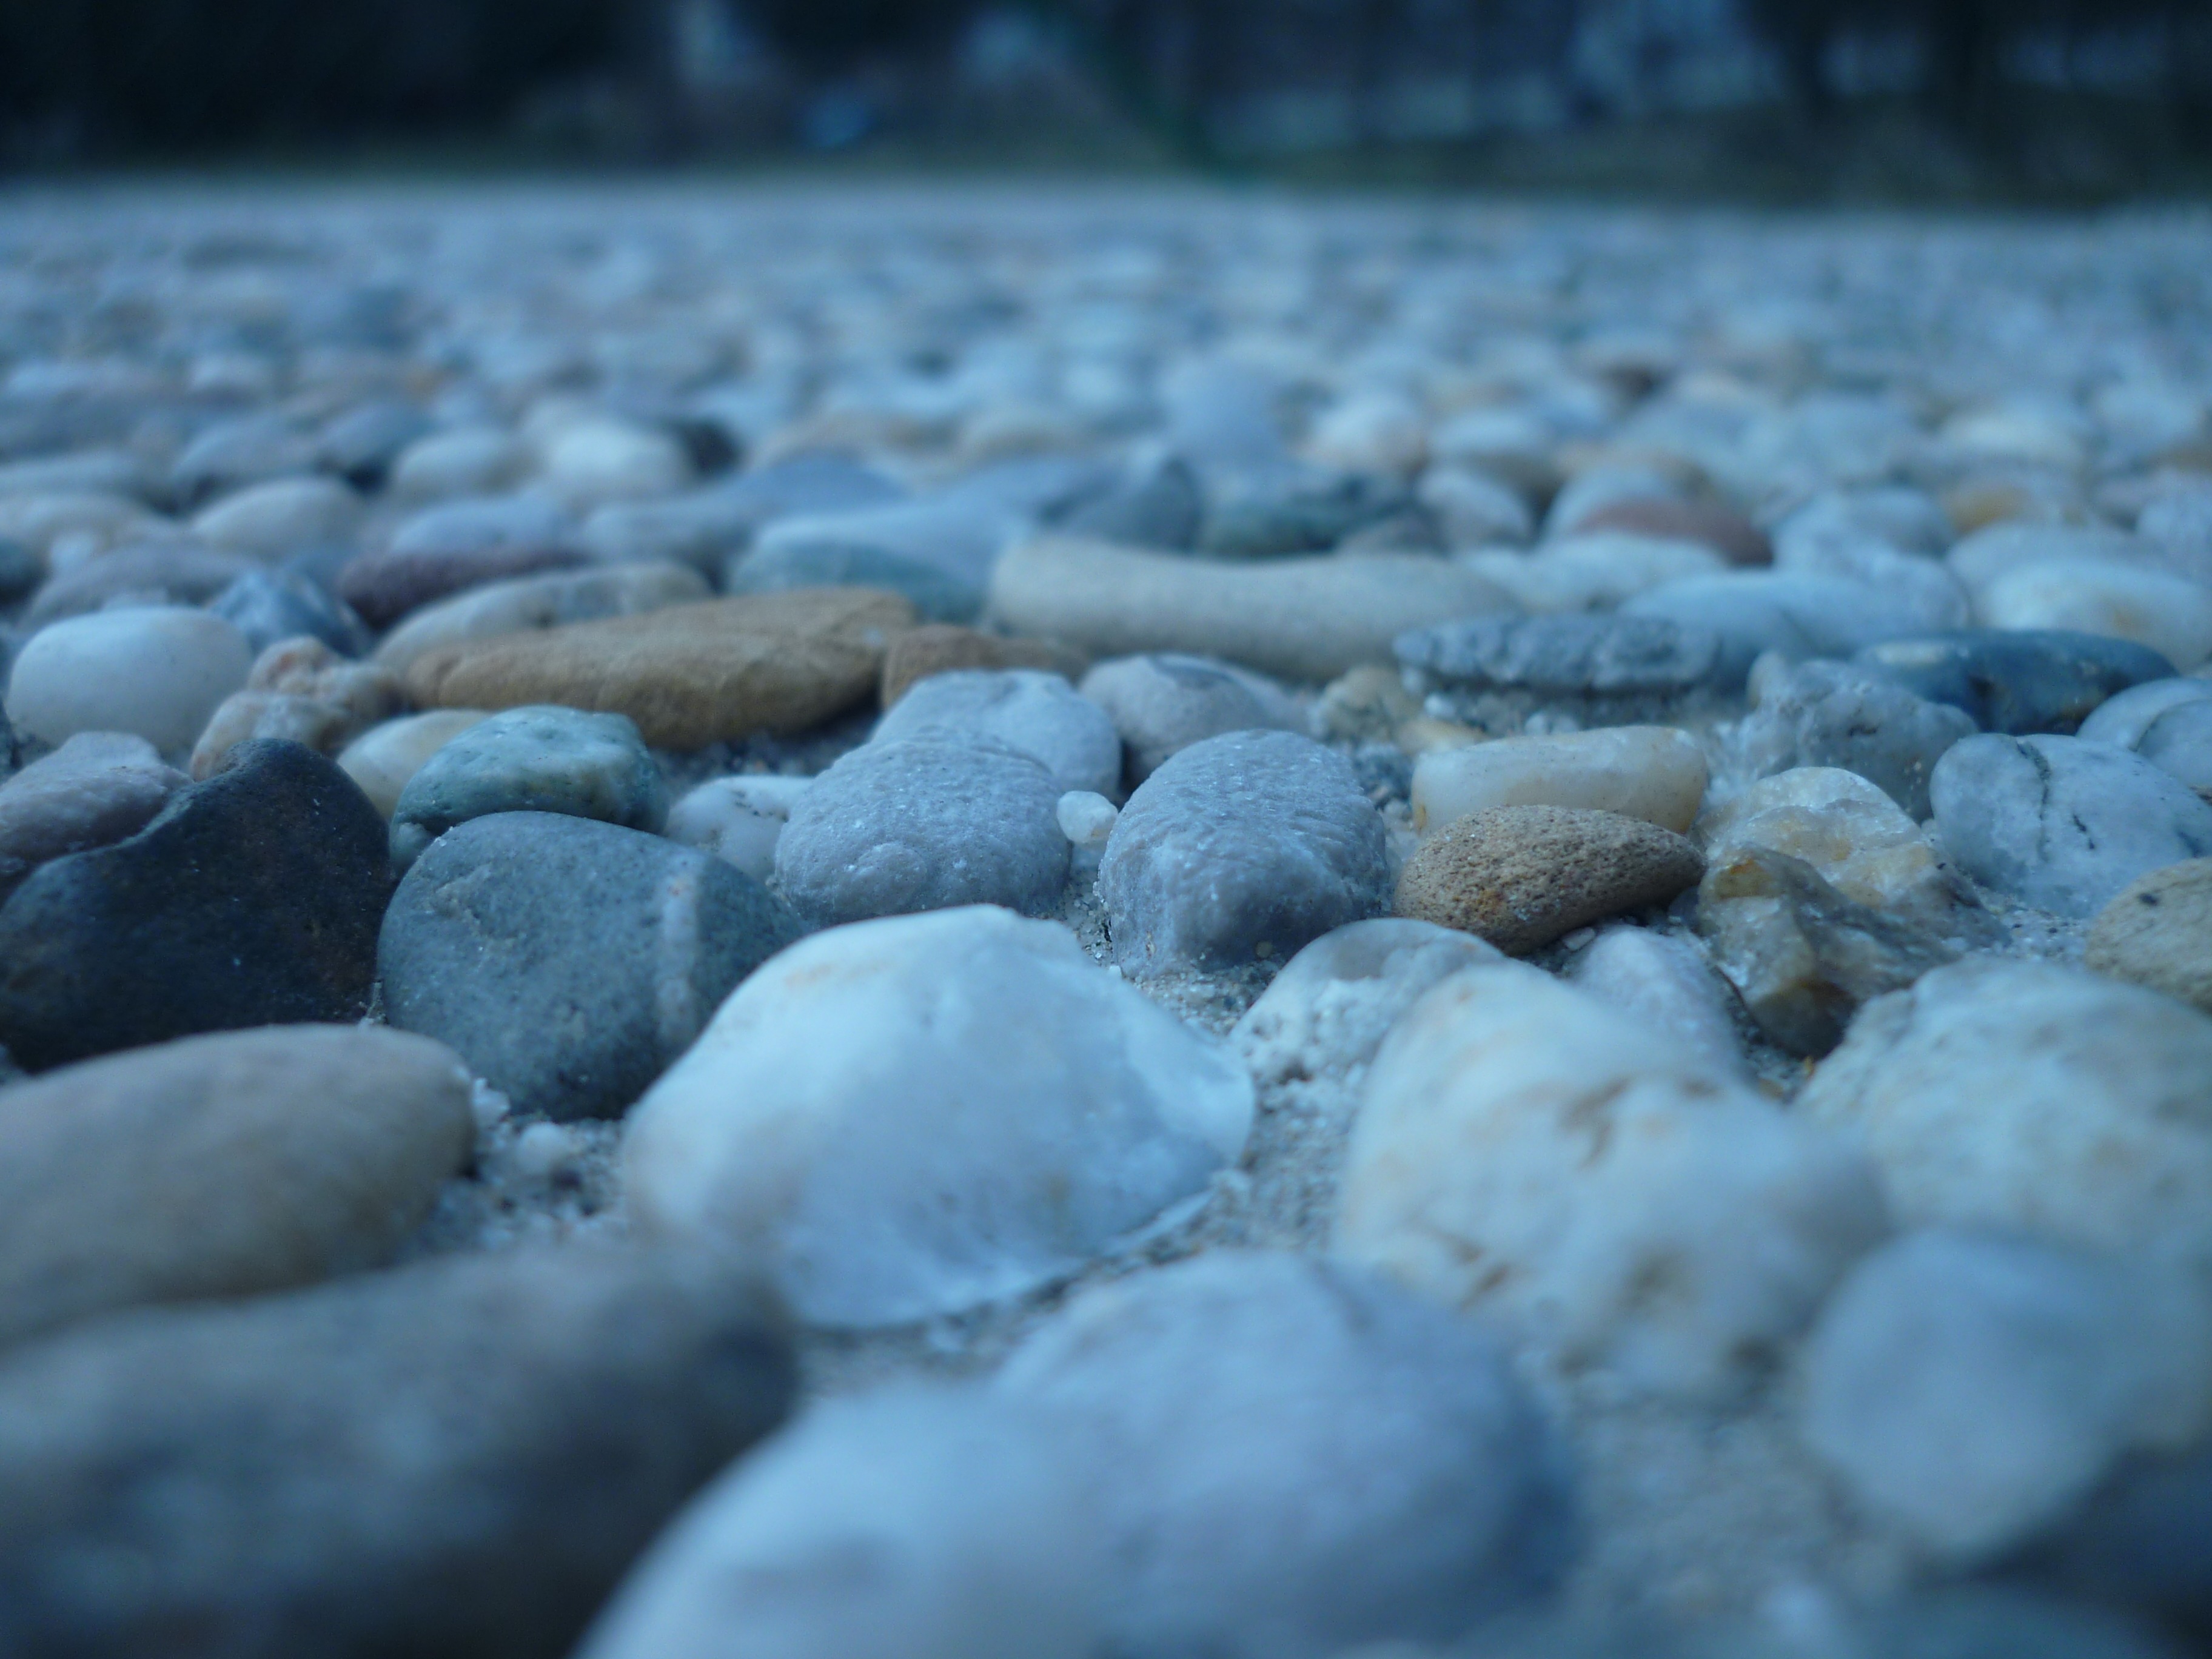
landscape, sea, nature, sand, rock, snow, winter, sharp, sun, texture, frost, stone, formation, clear, ice, pebble, weather, gray, blue, material, stones, pebbles, freezing, clear stones